Campus Corner

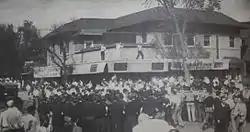
Campus Corner near Boyd and Asp, circa 1920

Campus Corner was developed during the early 1900s to serve the needs of the faculty and students working at and living nearby the University of Oklahoma. Nearly all student housing was located in the Campus Corner area and at the time students were not permitted to drive. This caused the area to grow rapidly, becoming a thriving business district by 1920. Restaurants, clothing stores, laundry facilities, pharmacies, and beauty salons soon opened for business. One of the early developers in Campus Corner was the Whistler Family, responsible for additions to the area such as the 575 University building which ultimately housed a bookstore, supply shop, restaurant, and a dance floor. In 1929 a tragic fire destroyed most of the then-existing Campus Corner; however, within a few years the area was rebuilt and the fire ultimately led to further expansion.